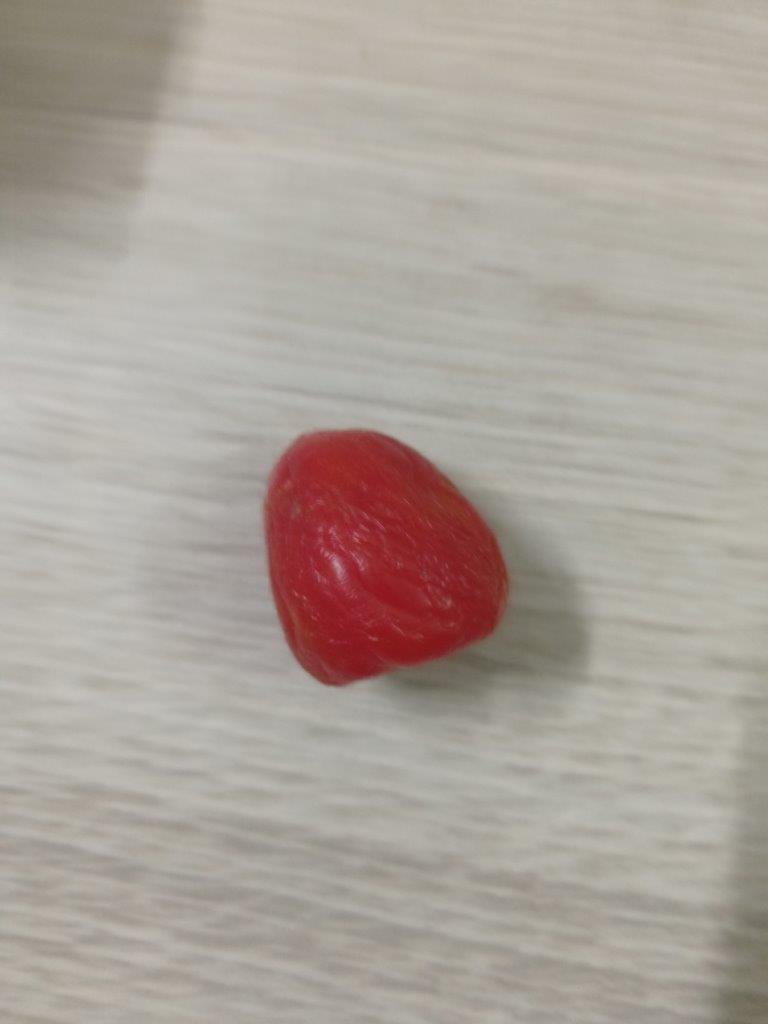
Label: Rotten